Answer in natural language. Which point is closer to the camera taking this photo, point B  or point C? Choose between the following options: C or B
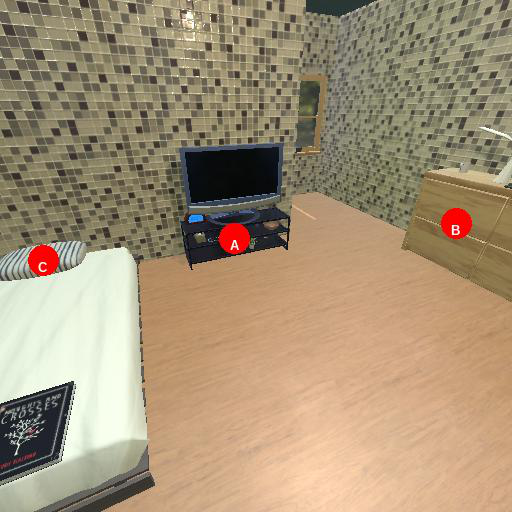
<answer>C</answer>